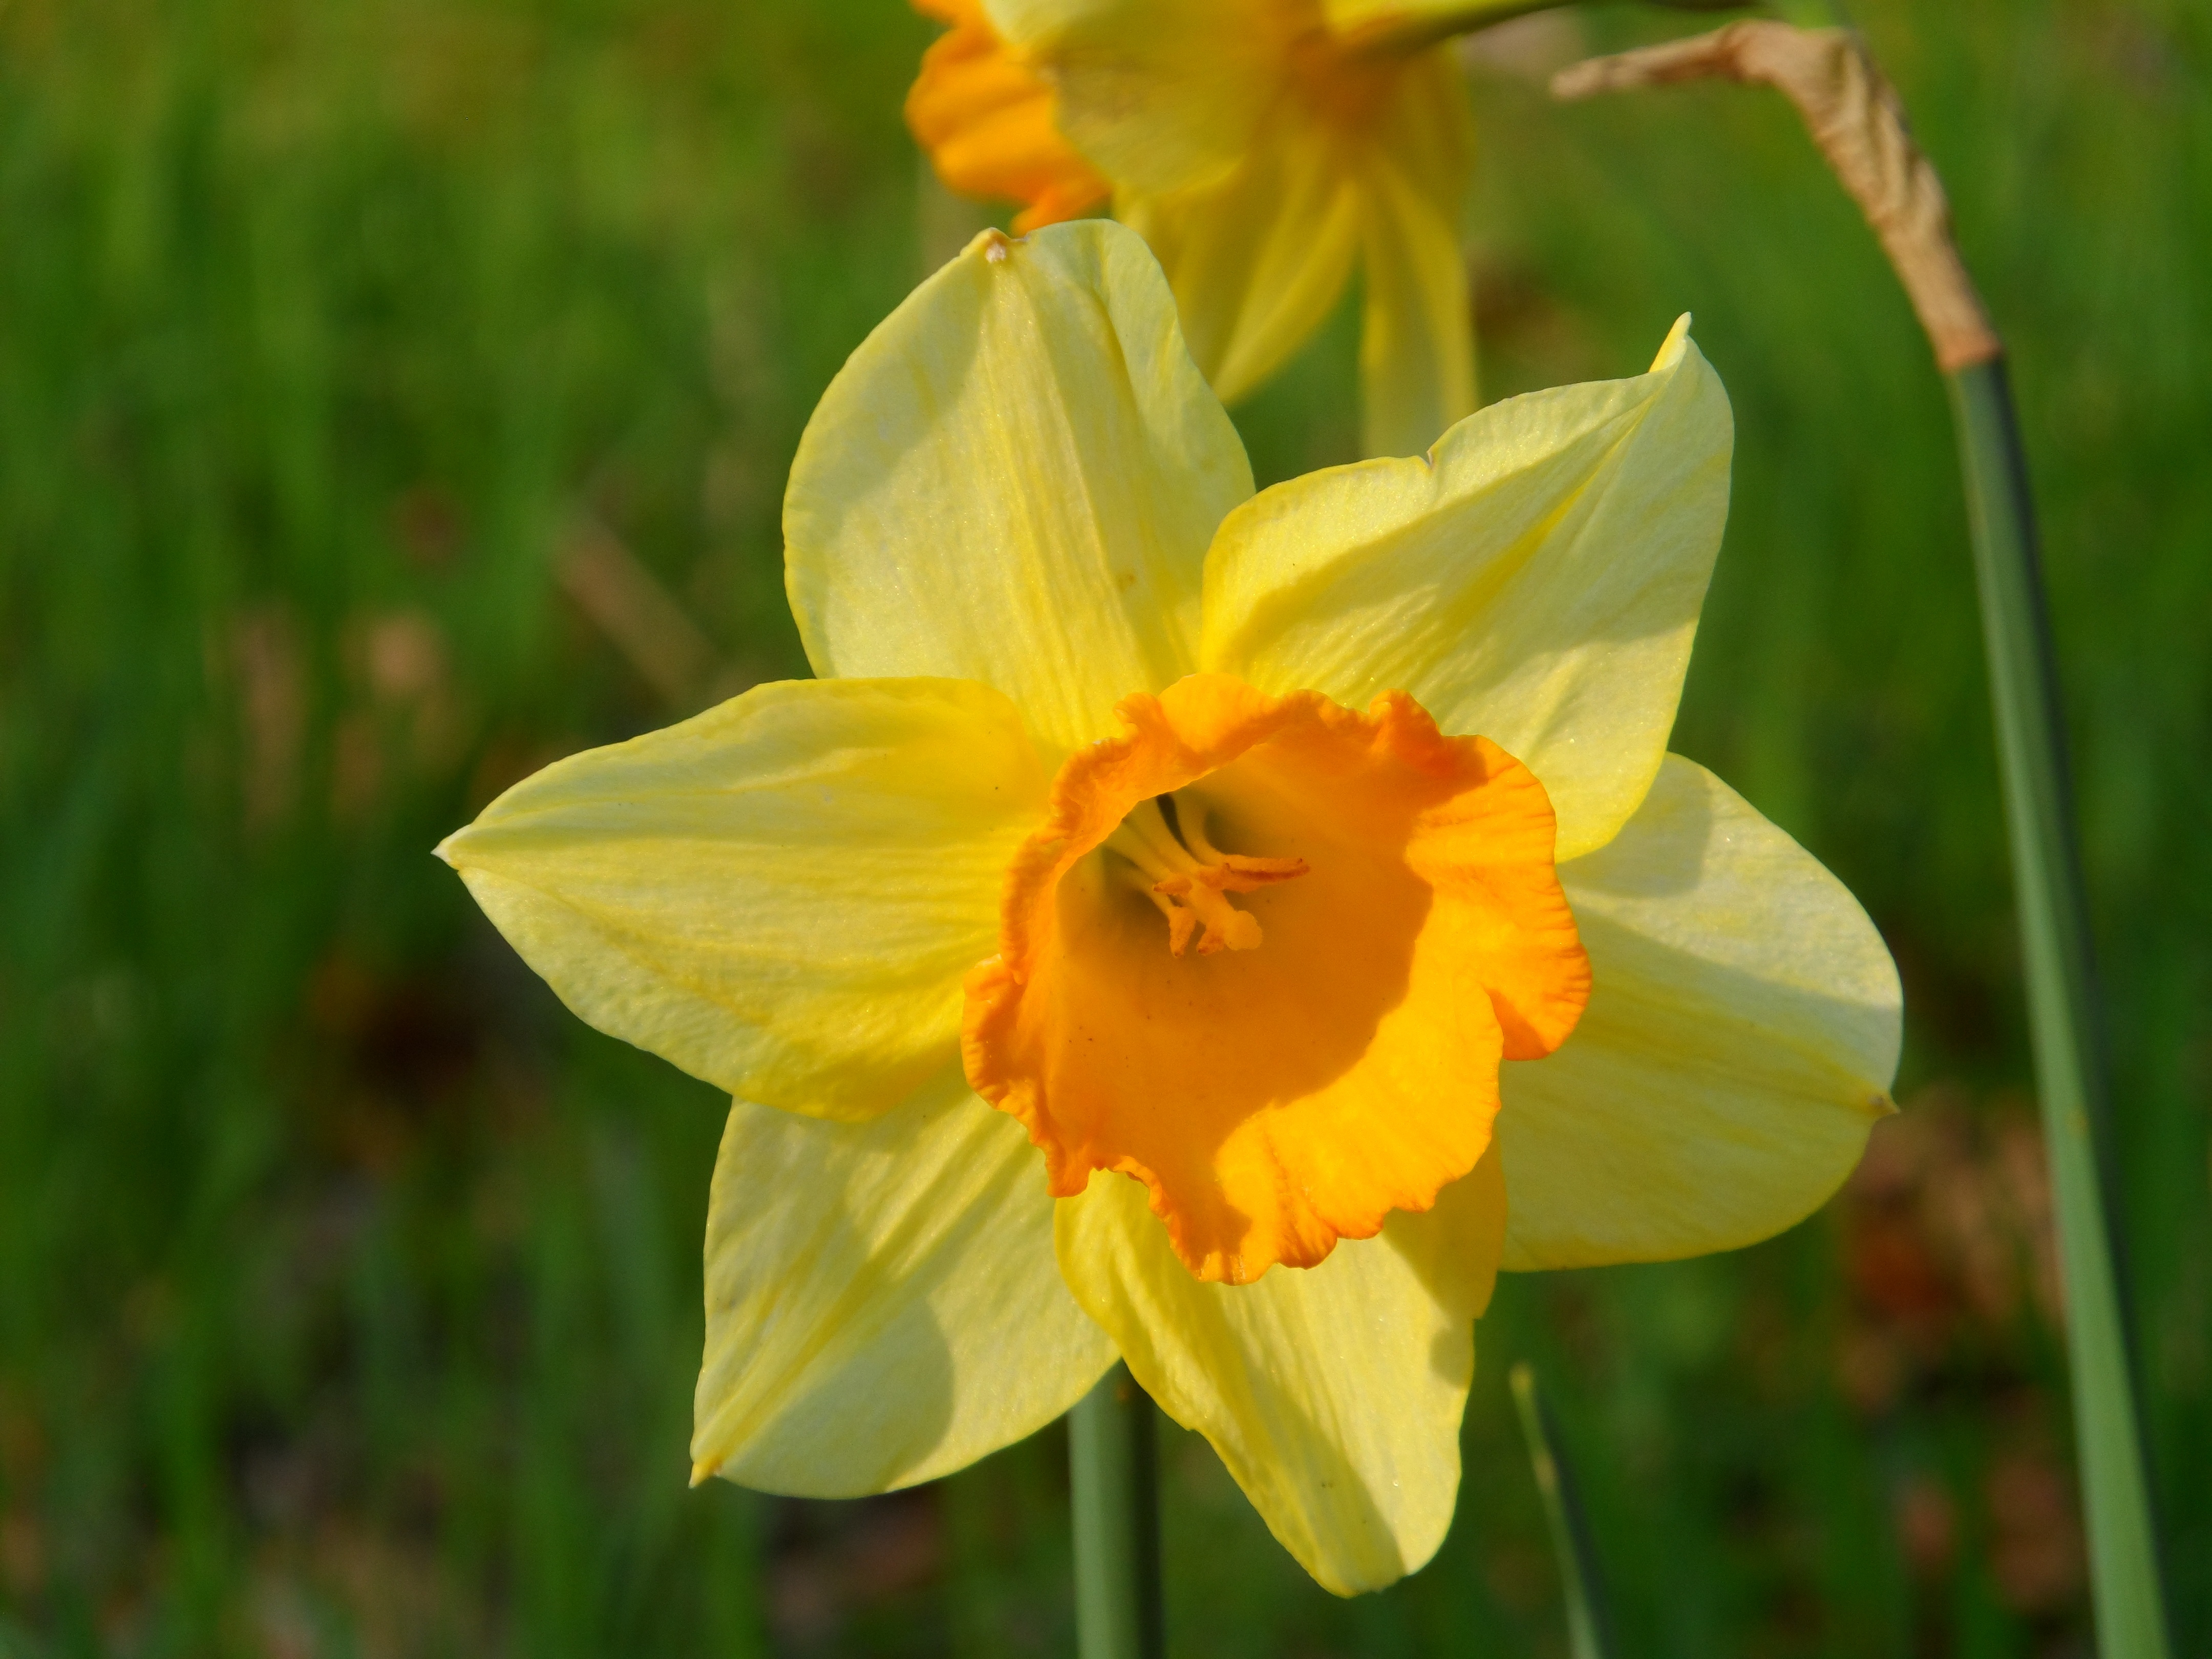
nature, plant, meadow, flower, petal, bloom, spring, color, botany, yellow, flora, wildflower, narcissus, narcis, macro photography, flowering plant, plant stem, land plant